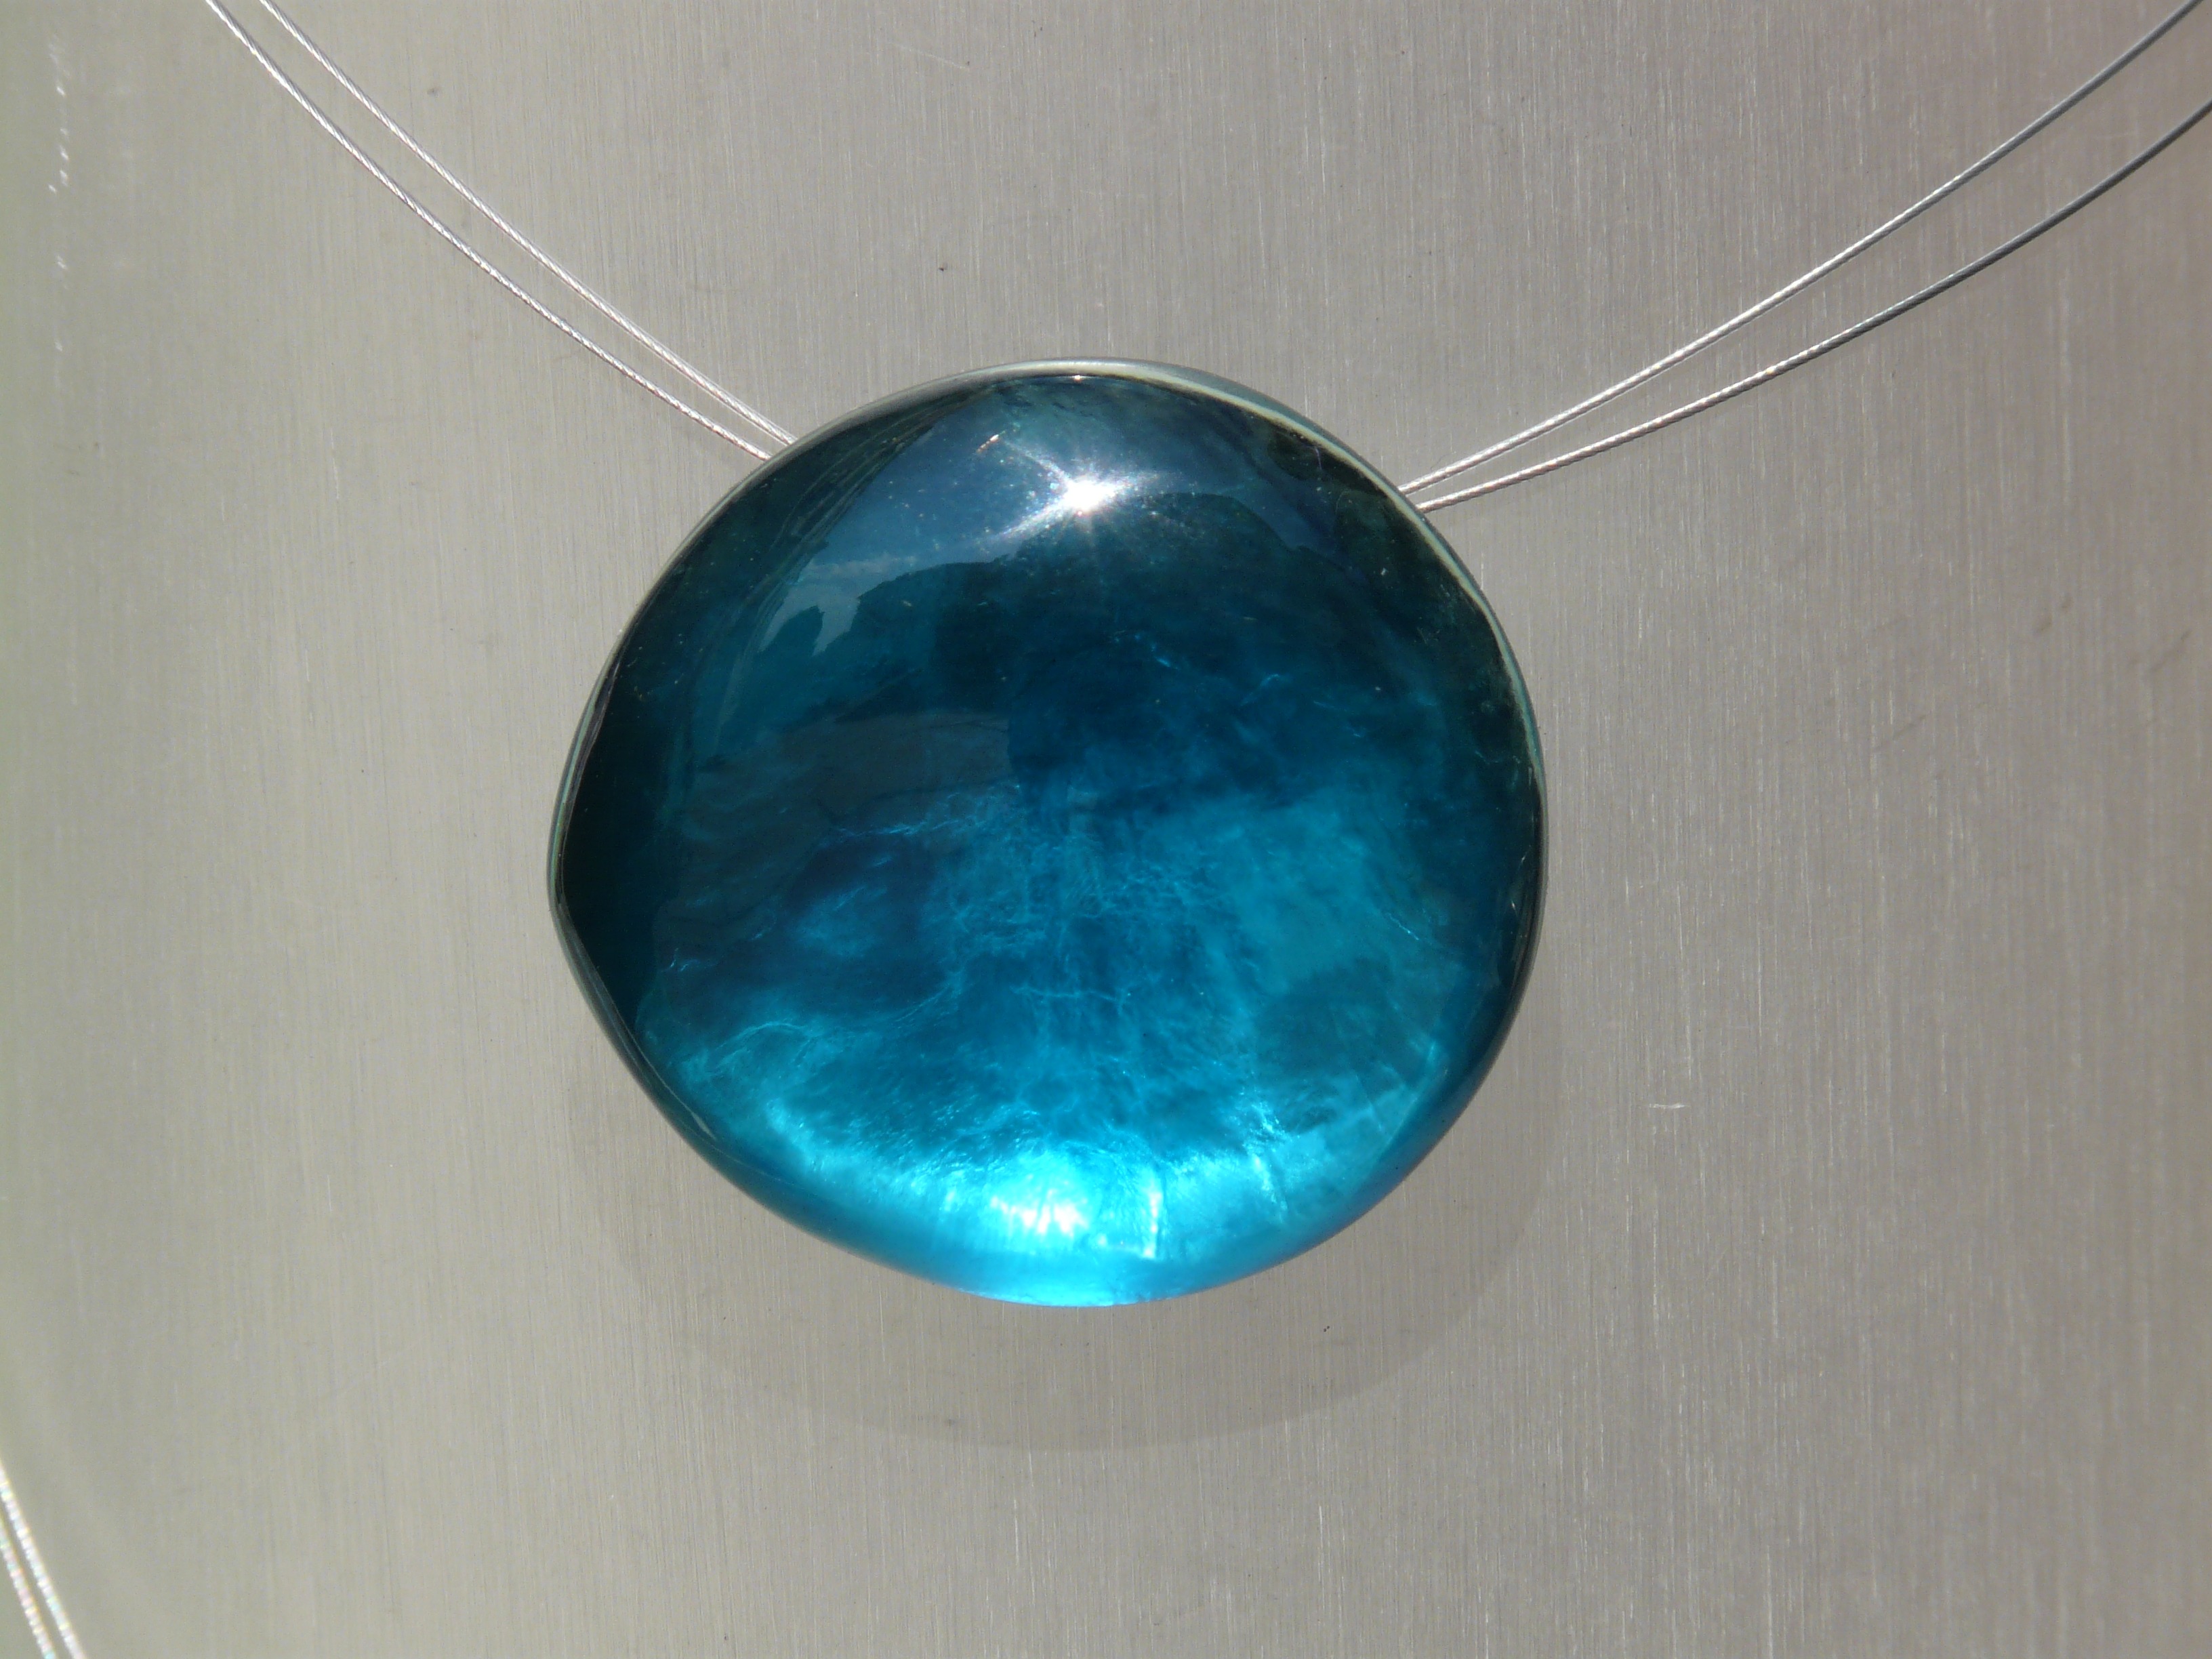
chain, glass, blue, circle, transparent, jewellery, jewel, turquoise, framed, beautiful, gem, shape, glassy, gemstone, pendant, about, valuable, fashion accessory